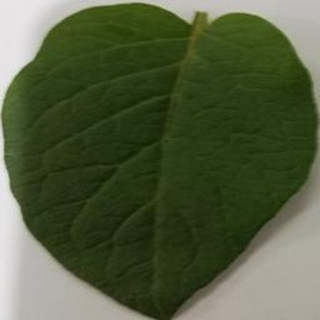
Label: healthy_potato